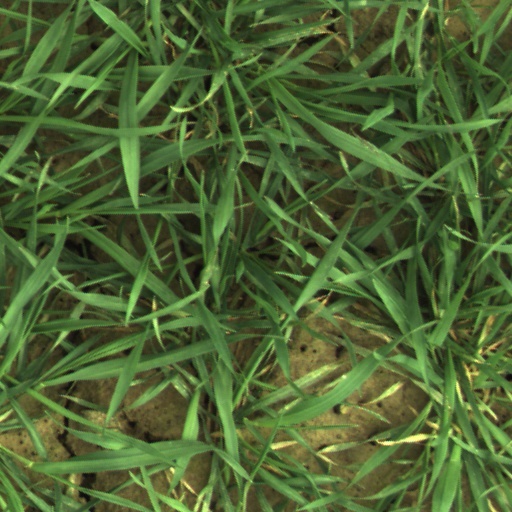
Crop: wheat